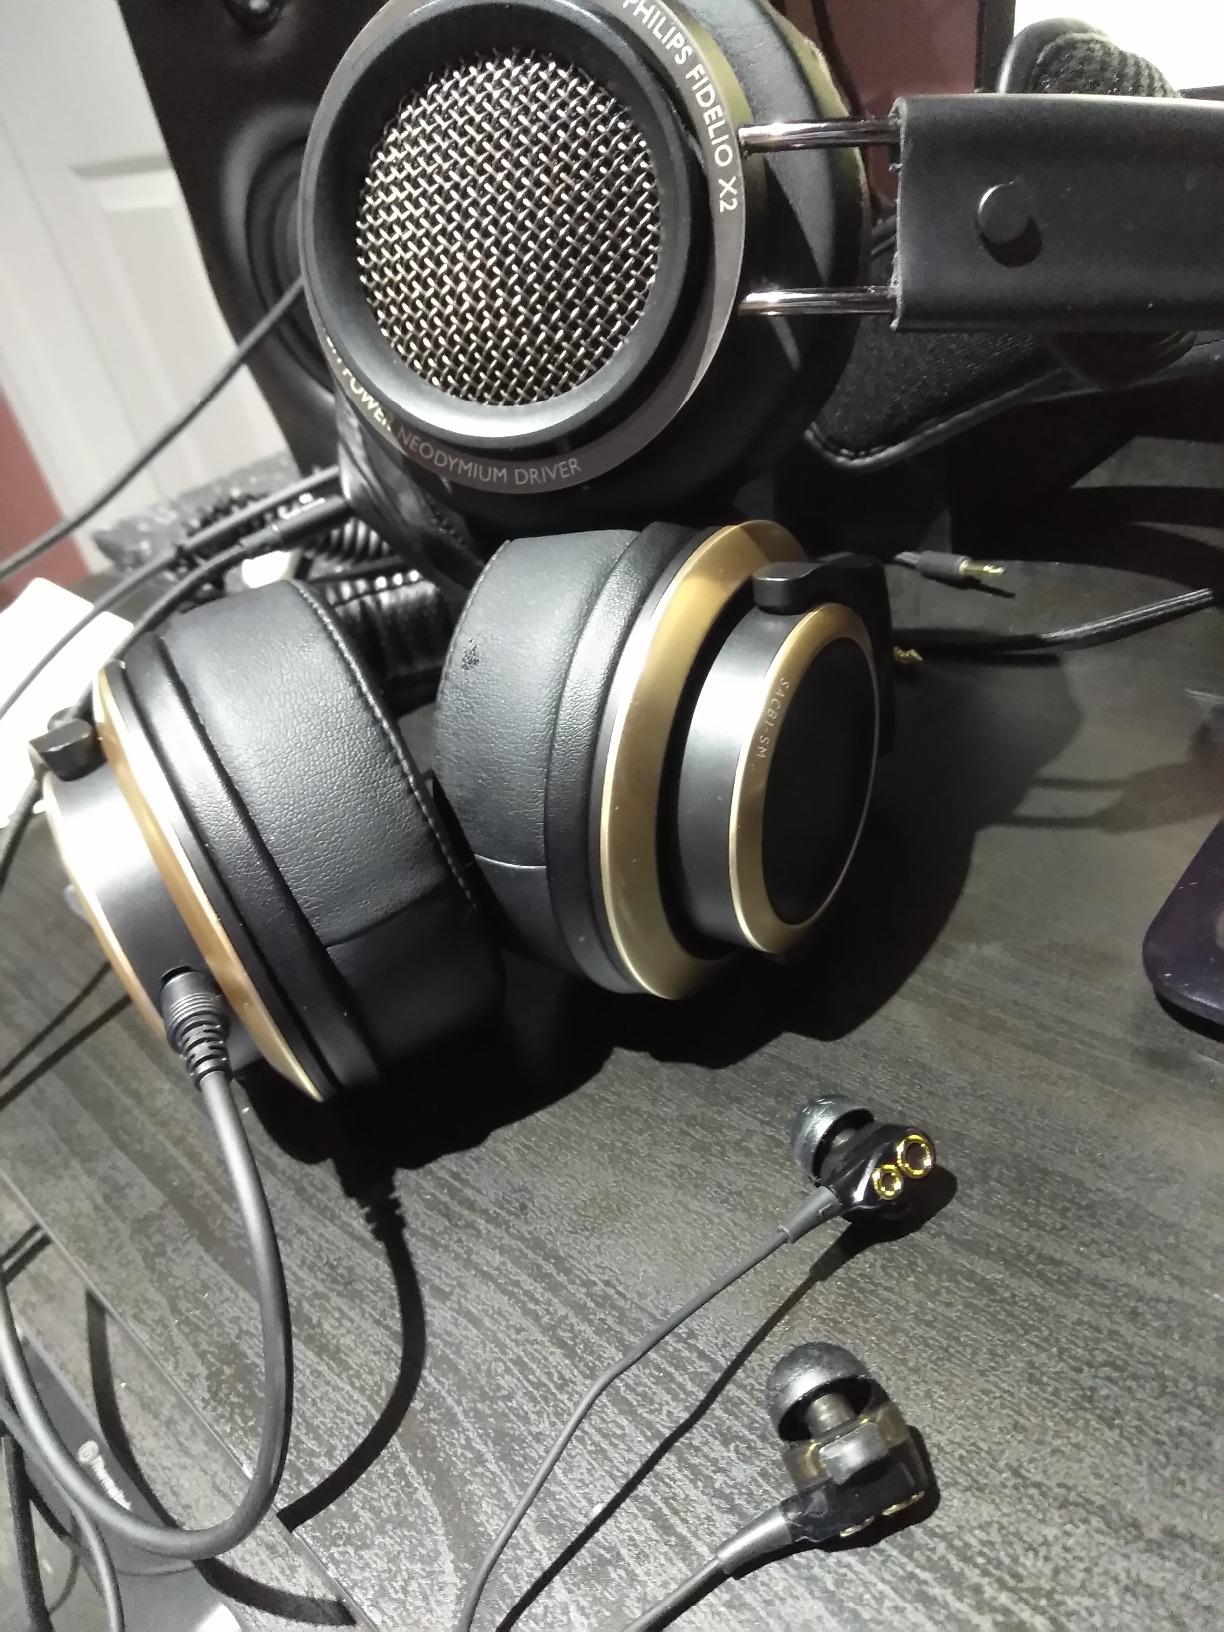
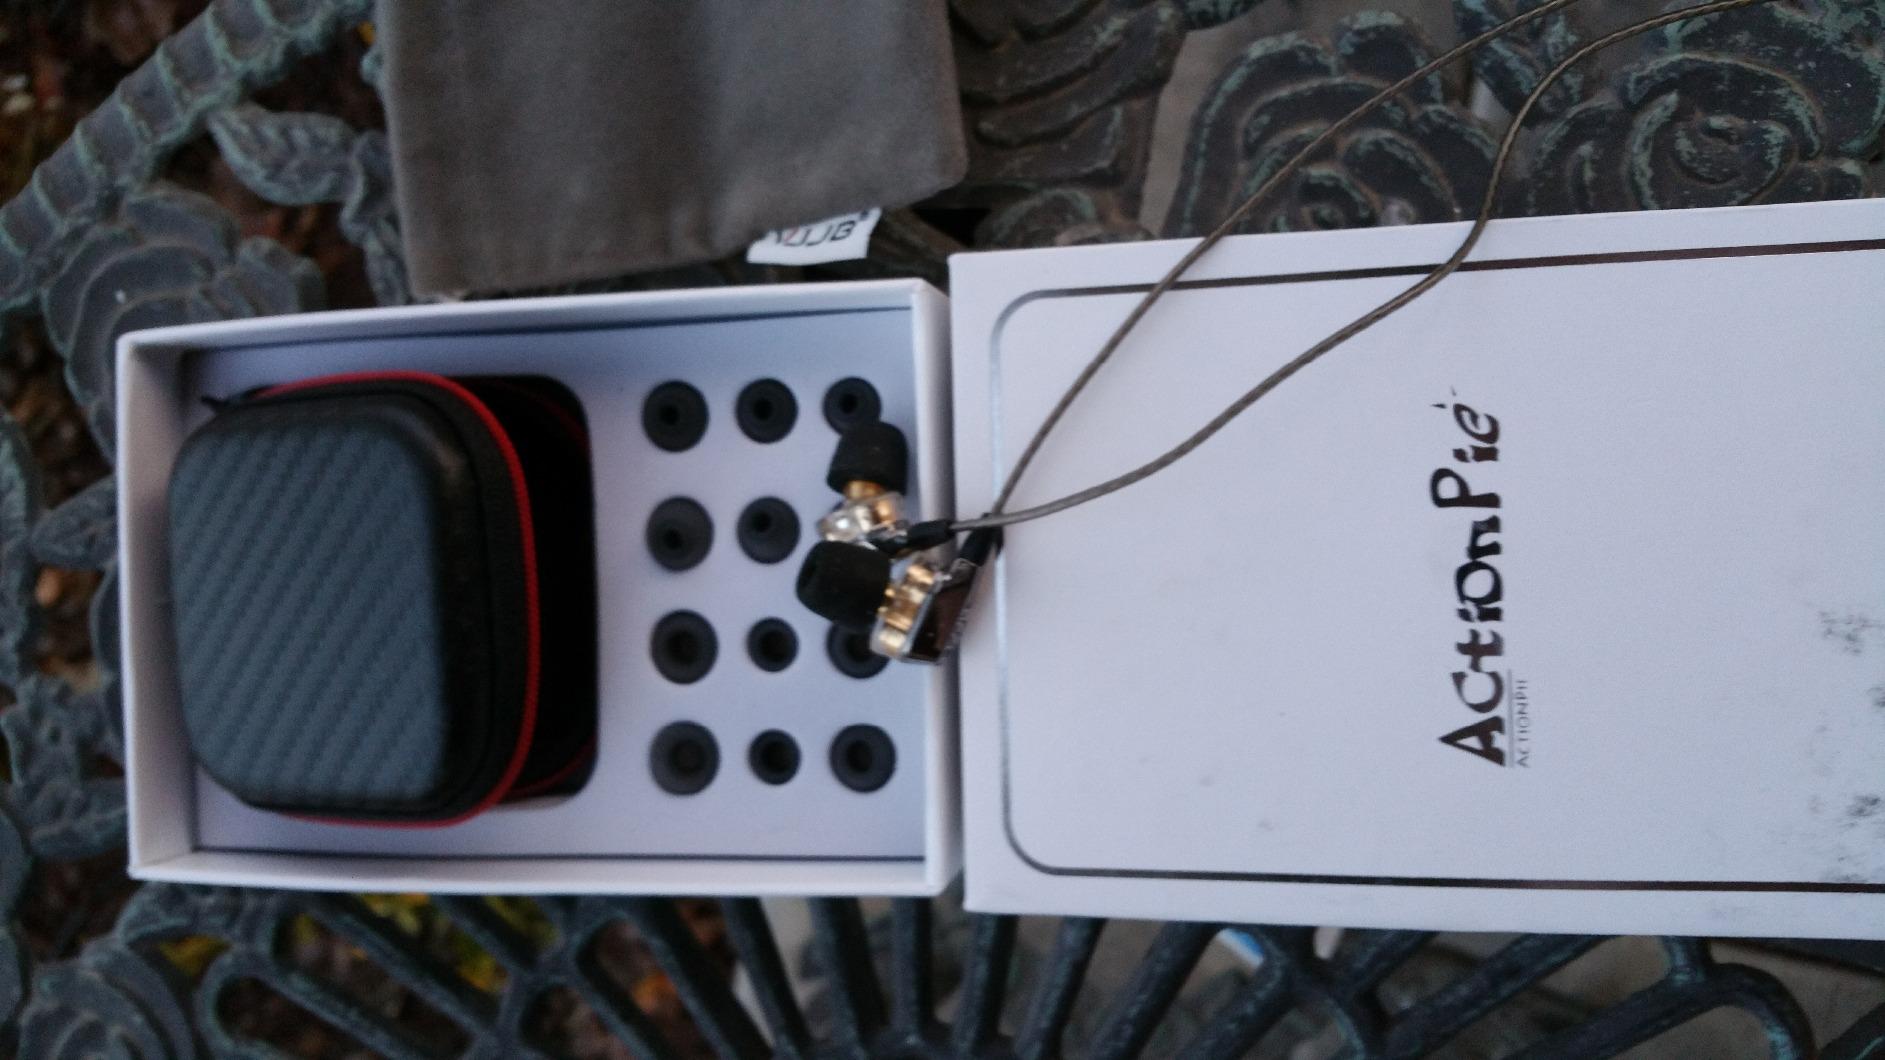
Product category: headphones
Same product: no